1933 British Mount Everest expedition

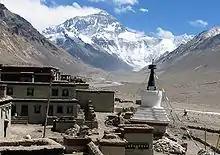
The Rongbuk Monastery, with Mount Everest's north face (background). The expedition members were blessed at the monastery by the lama.

The descent was made to Chumbitang, and thence to Yatung, past the monastery at Khajuk, where the lama and monks were mystified as to why anyone would wish to climb Mount Everest. The British trade agent in Yatung, Captain A. A. Russell, entertained members of the party, followed by a game of polo organised by Wood-Johnson. The entire expedition rendezvoused at Gautsa, where Ruttledge made Shebbeare "second-in-command". Here the weather became much colder, with the party's first snows coming on the evening of 22 March. Moving past Phari Dzong on 25 March, a diversion over the Tang La from the normal route on account of snow was made in tremendous wind, dropping down to Shabra Shubra and then over the Dongka La and Chago La to Limbu, Tatsang and finally Kampa Dzong, reached on 29 March, from a pass above which the party had its first view of Mount Everest one hundred miles in the distance. At Kampa Dzong, which possessed "architectural beauty of the highest order", Ruttledge clad himself in mock formal dress – a Tibetan silk gown with a sheepskin lining and red girdle, topped by a collapsible opera-hat that had originally been brought along from England as a reward to the most successful porter – to meet the nyapala. Ruttledge commented: "The effect was all that could be desired. Here obviously was a man [himself] of standing in his own country. Deep called unto deep in the most friendly manner, with mutual respect; and our negotiations were completely successful." The nyapala invited the party to tour the dzong. The nearby grave of A. M. Kellas, the Scottish pioneer climber who had died in 1921 on his way to the first expedition to Mount Everest, had been disturbed and so expedition members dragged a fresh slab to cover the spot, re-cut the existing inscription, and performed a brief ceremony over it. The advance stores had arrived at Kampa Dzong, as had the yaks and Longland, as quartermaster, set to organising them. The party departed on 2 April, passing Lingga and Mende on the way to Tengkye Dzong. Here a football match was staged, Boustead gave an exhibition of boxing and Longland put on a display of pole-vaulting using a bamboo pole (photographed by Smythe). Leaving the town on 5 April, the party travelled on to Khengu over the Bahman Dopté pass; at Khengu Lopsang Tsering fell off his pony and broke his collarbone; the anaesthetic administered by Greene stopped his heart, and only vigorous resuscitation, aided by coramine, saved his life.